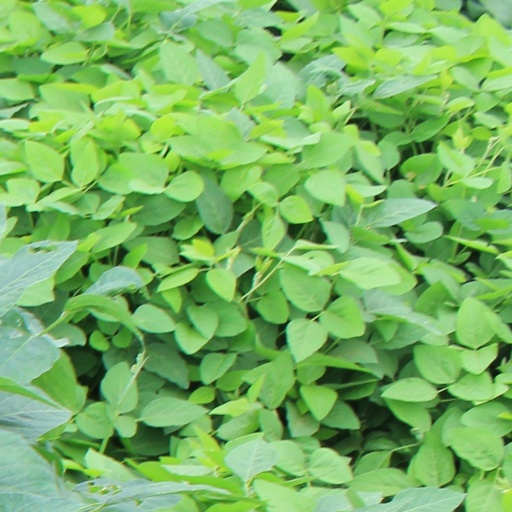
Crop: soybean